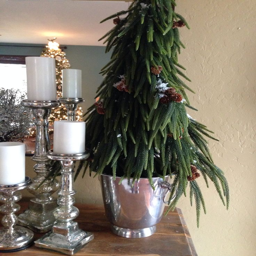
the silver ice bucket was a perfect fit for the christmas tree , both from # goodwill .